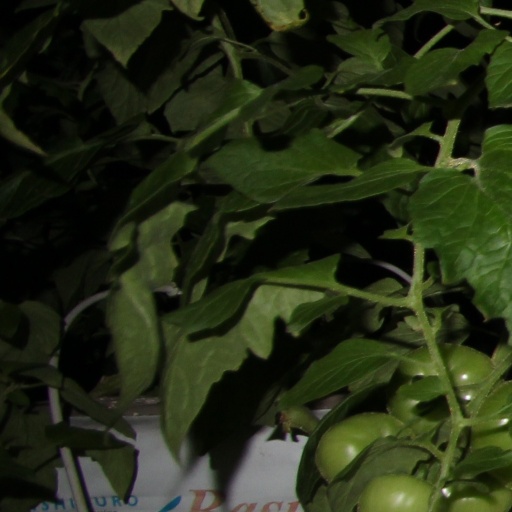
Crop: tomato